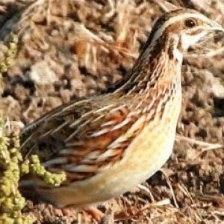
Species: HARLEQUIN QUAIL
Scientific name: COTURNIX DELEGORGUEI
ImageNet parent category: quail